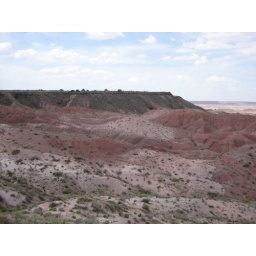
The red earth in the Southwest is so different to a girl raised in the land of the black Midwestern soil.